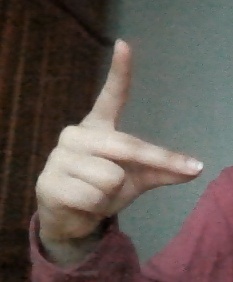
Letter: ta